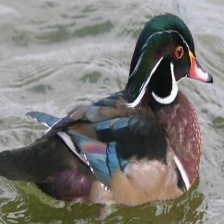
Species: WOOD DUCK
Scientific name: AIX SPONSA
ImageNet parent category: drake